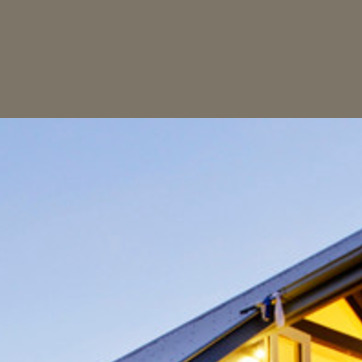
Material: sky